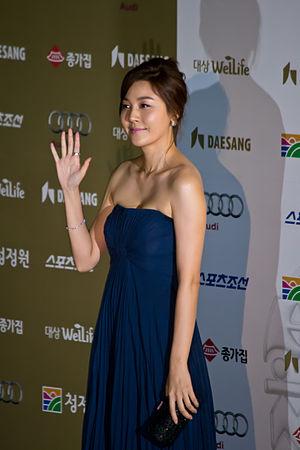
Kim Ha-neul, née le 21 février 1978 à Séoul, est une actrice et mannequin sud-coréen. Elle est connue pour son rôle dans My Tutor Friend, Too Beautiful Lie et My Girlfriend Is An Agent.